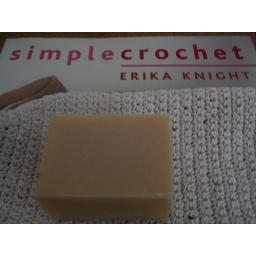
crochet string bath mitt, adapted from a coffee pot cover pattern in &amp;quot;simple crochet&amp;quot; by erika knight...